InternetHulk

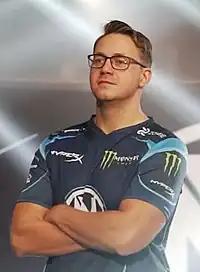
Hawelka in 2016

Dennis Hawelka (March 22, 1987 – November 8, 2017), also known as InternetHulk, was a German professional esports player and coach. He rose to prominence in 2016, after establishing and playing for team IDDQD in the beta release of "Overwatch". He went on to play for Team EnVyUs, winning several major tournaments, including season one of Overwatch Apex. In mid-2017, he transitioned to a coaching position for Team Liquid "Overwatch" team, and later for their "League of Legends" team.